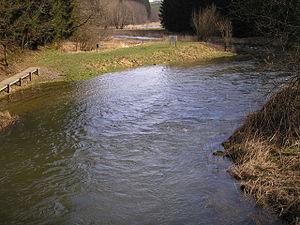
Weywertz est un village de la commune de Butgenbach dans la Communauté germanophone de Belgique.